Keisha Lance Bottoms

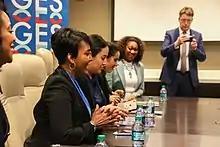
Mayor Bottoms at Atlanta City Hall in March 2019

When Atlanta experienced riots in the wake of the murder of George Floyd, Bottoms condemned those involved, but later expressed optimism while speaking to demonstrators at a protest, saying, "There is something better on the other side of this." She also repeatedly condemned Trump for "making it worse" and stoking racial tensions, and encouraged people to vote, saying, "If you want change in America, go and register to vote. That is the change we need in this country." In June 2020, many Atlanta Police Department officers went on strike to protest the charges brought against the officers involved in the killing of Rayshard Brooks. Bottoms said that APD morale "is down tenfold".